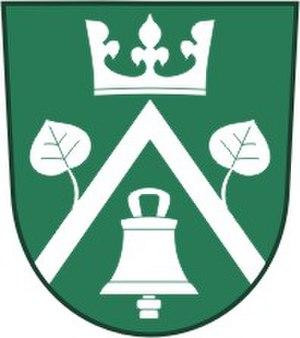
Mořinka est une commune du district de Beroun, dans la région de Bohême-Centrale, en République tchèque. Sa population s'élevait à 169 habitants en 2020.